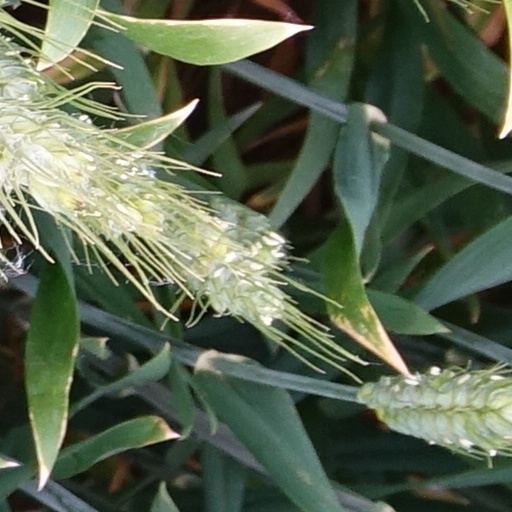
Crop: wheat